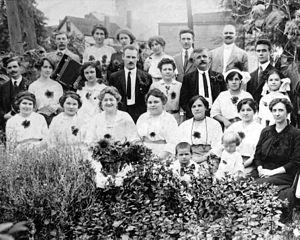
Les Hongro-Américains sont les citoyens américains d'origine hongroise.
La diaspora hongroise désigne les citoyens hongrois ayant émigré de Hongrie vers des pays du monde entier. Elle ne désigne pas les Magyars d'outre-frontières que sont les différentes communautés ethniques et minorités nationales magyarophones autochtones vivant dans les régions autrefois sous domination hongroise.
La Hongrie est une république constitutionnelle unitaire située en Europe centrale. Elle a pour capitale Budapest, pour langue officielle le hongrois et pour monnaie le forint. Son drapeau est constitué de trois bandes horizontales, rouge, blanche et verte et son hymne national est le Himnusz. D'une superficie de 93 030 km², elle s'étend sur 250 km du nord au sud et 524 km d'est en ouest. Elle a 2 009 km de frontières avec l'Autriche à l'ouest, la Slovénie et la Croatie au sud-ouest, la Serbie au sud, la Roumanie au sud-est, l'Ukraine au nord-est et la Slovaquie au nord.